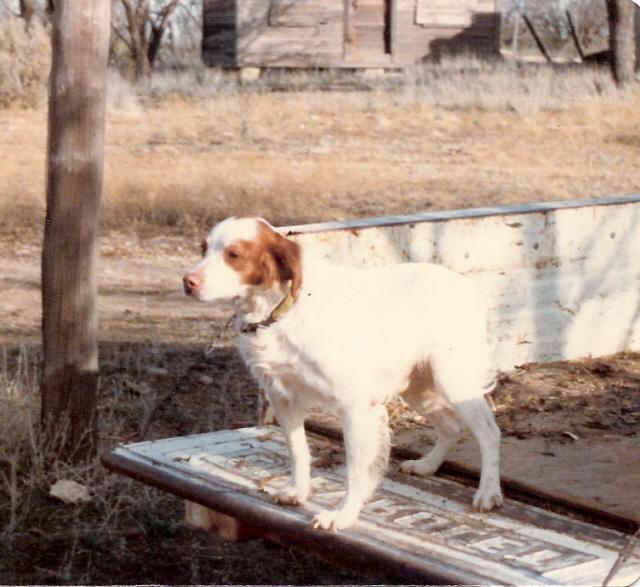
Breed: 232-n000076-Brittany_spaniel